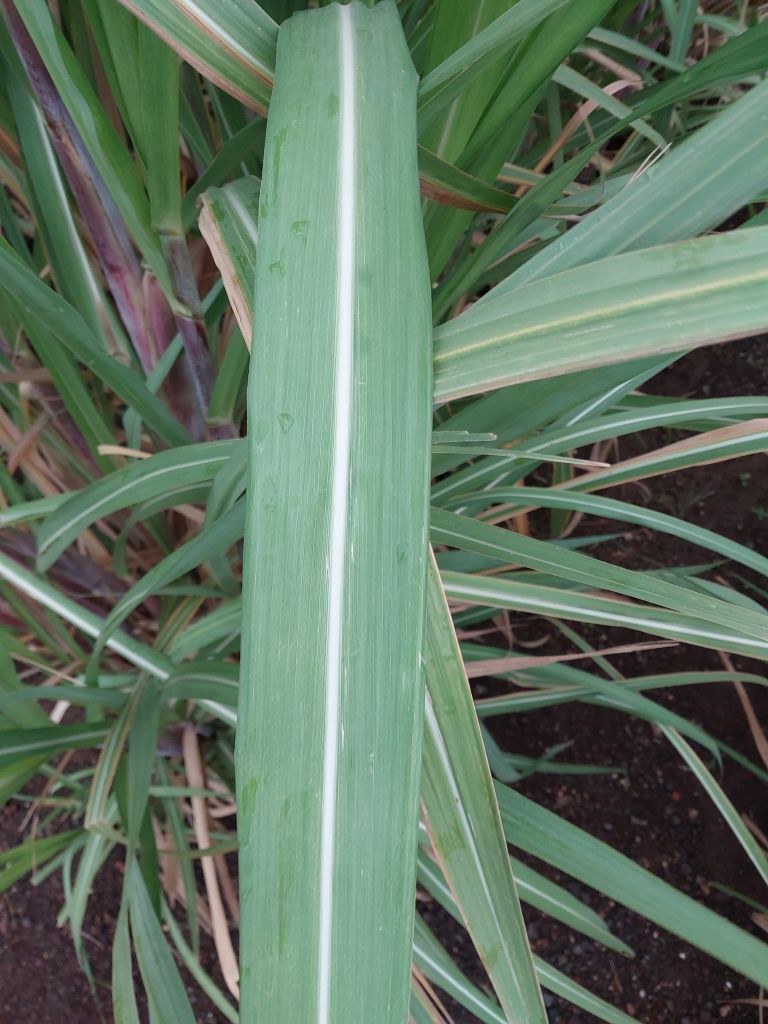
Label: Healthy